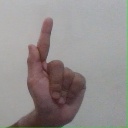
अक्षर: ळ